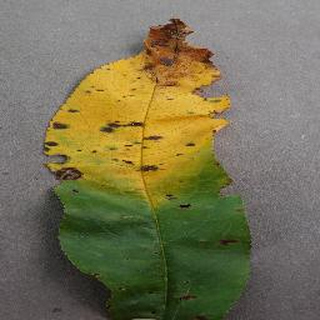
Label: peach_bacterial_spot